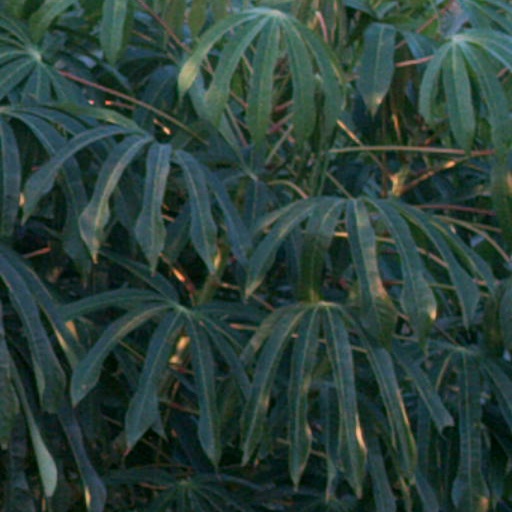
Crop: cassava